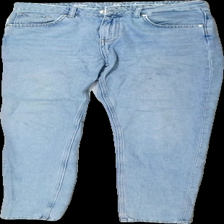
View: front
Type: Jeans
Category: Ladies
Brand: Not in the list
Brand text on label: Never denium
Colors: Blue
Material: 100% bomull
Pattern: Logo print
Cut: Tight
Size: S
Season: All
Stains: Minor
Holes: Minor
Damage: hål
Damage location: middle center
Damage 2: smuts fläckar och sne söm
Damage 2 location: middle right
Damage 3: sne söm
Damage 3 location: middle left
Price range: <50
Recommended usage: Export
Description: jeans